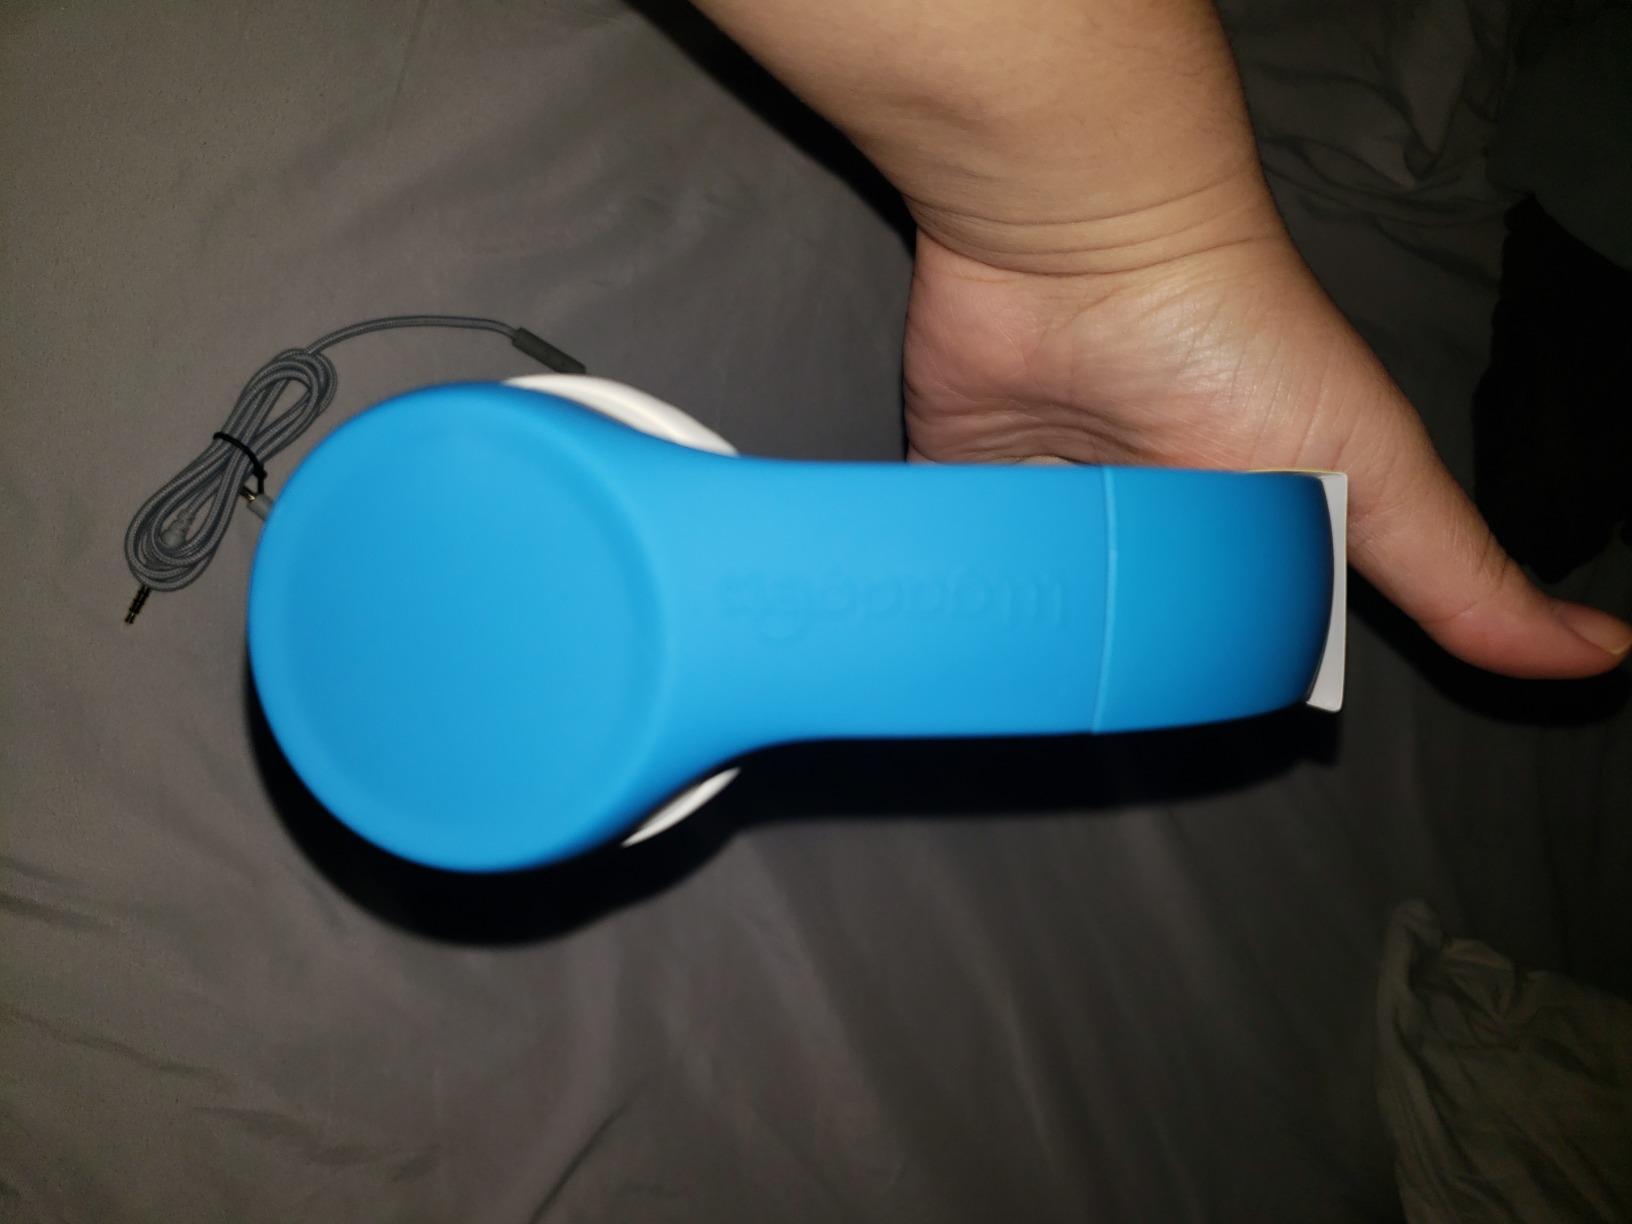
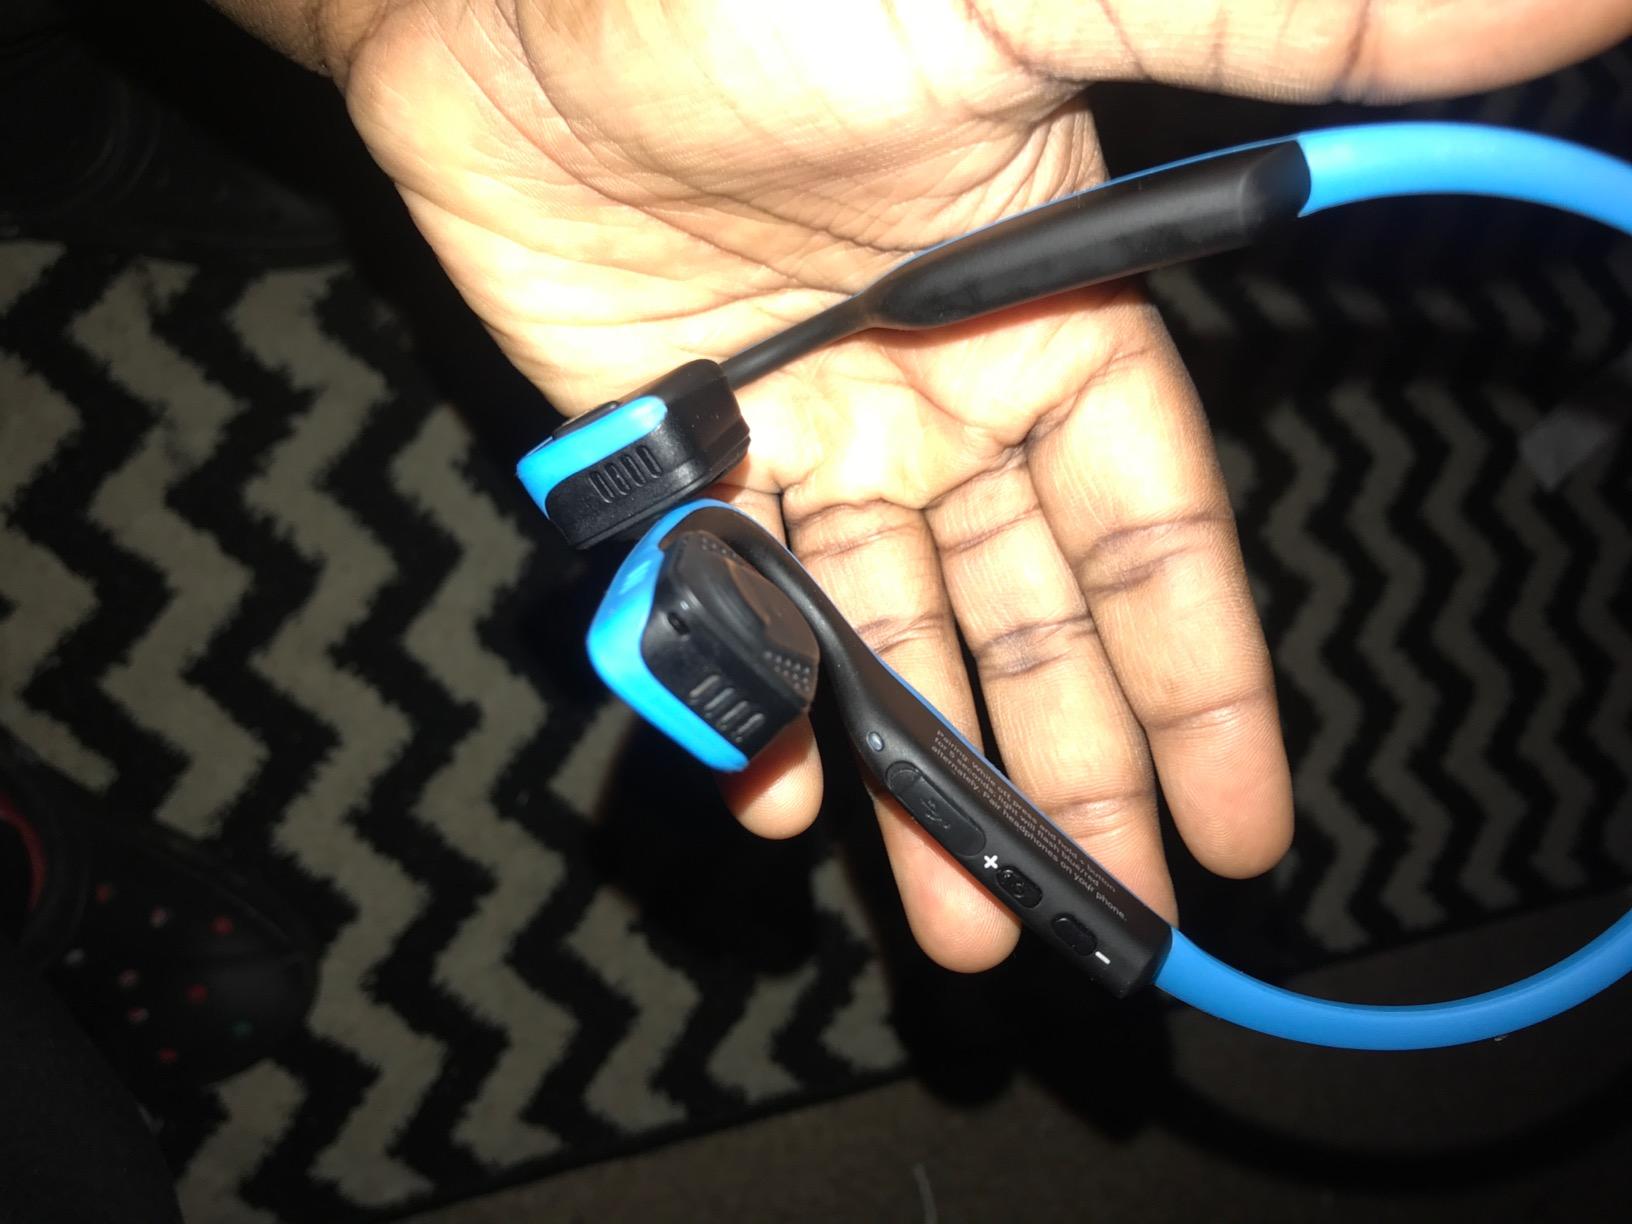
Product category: headphones
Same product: no